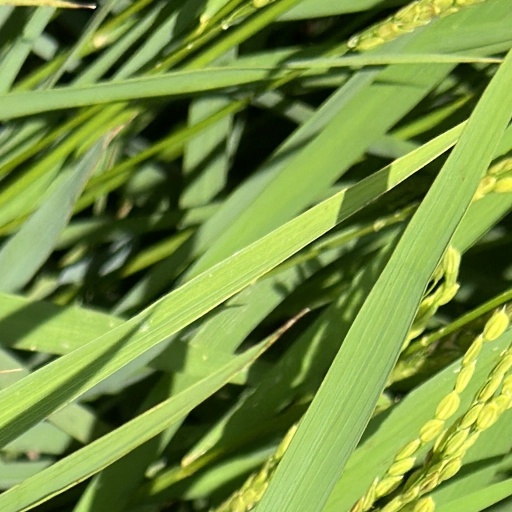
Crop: rice